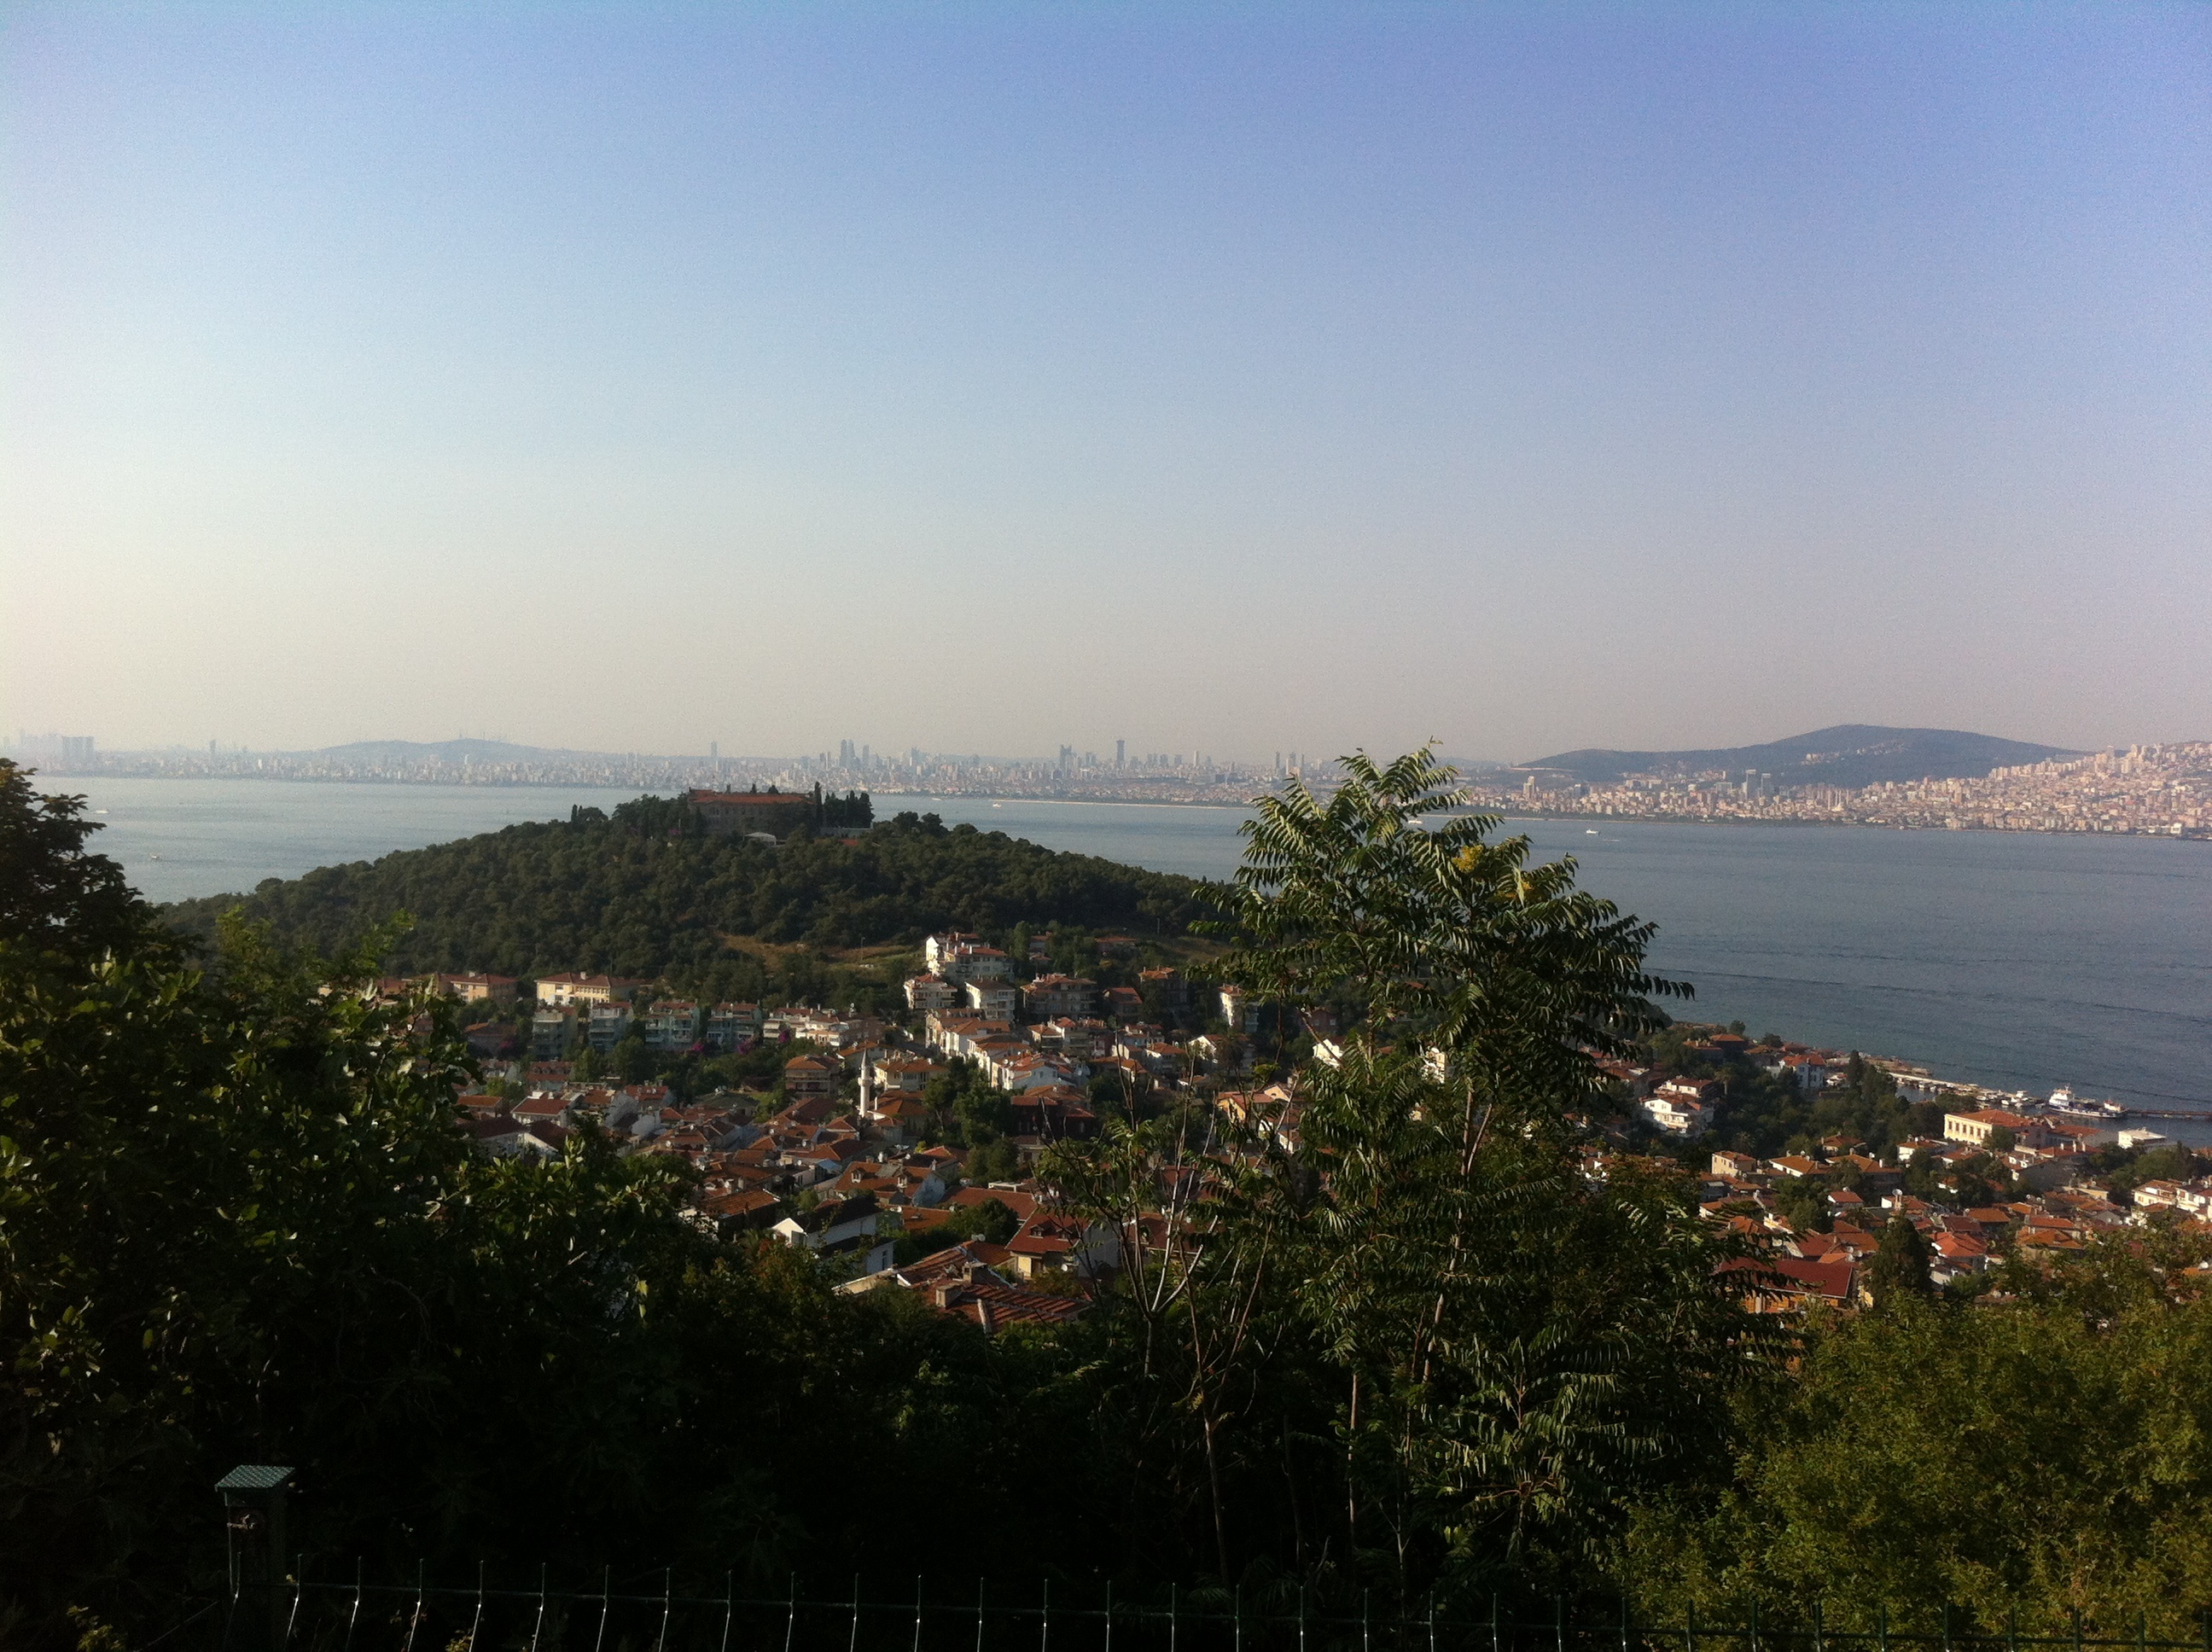
sea, coast, tree, horizon, mountain, skyline, morning, hill, town, cityscape, panorama, dusk, evening, bay, aerial photography, atmosphere of earth